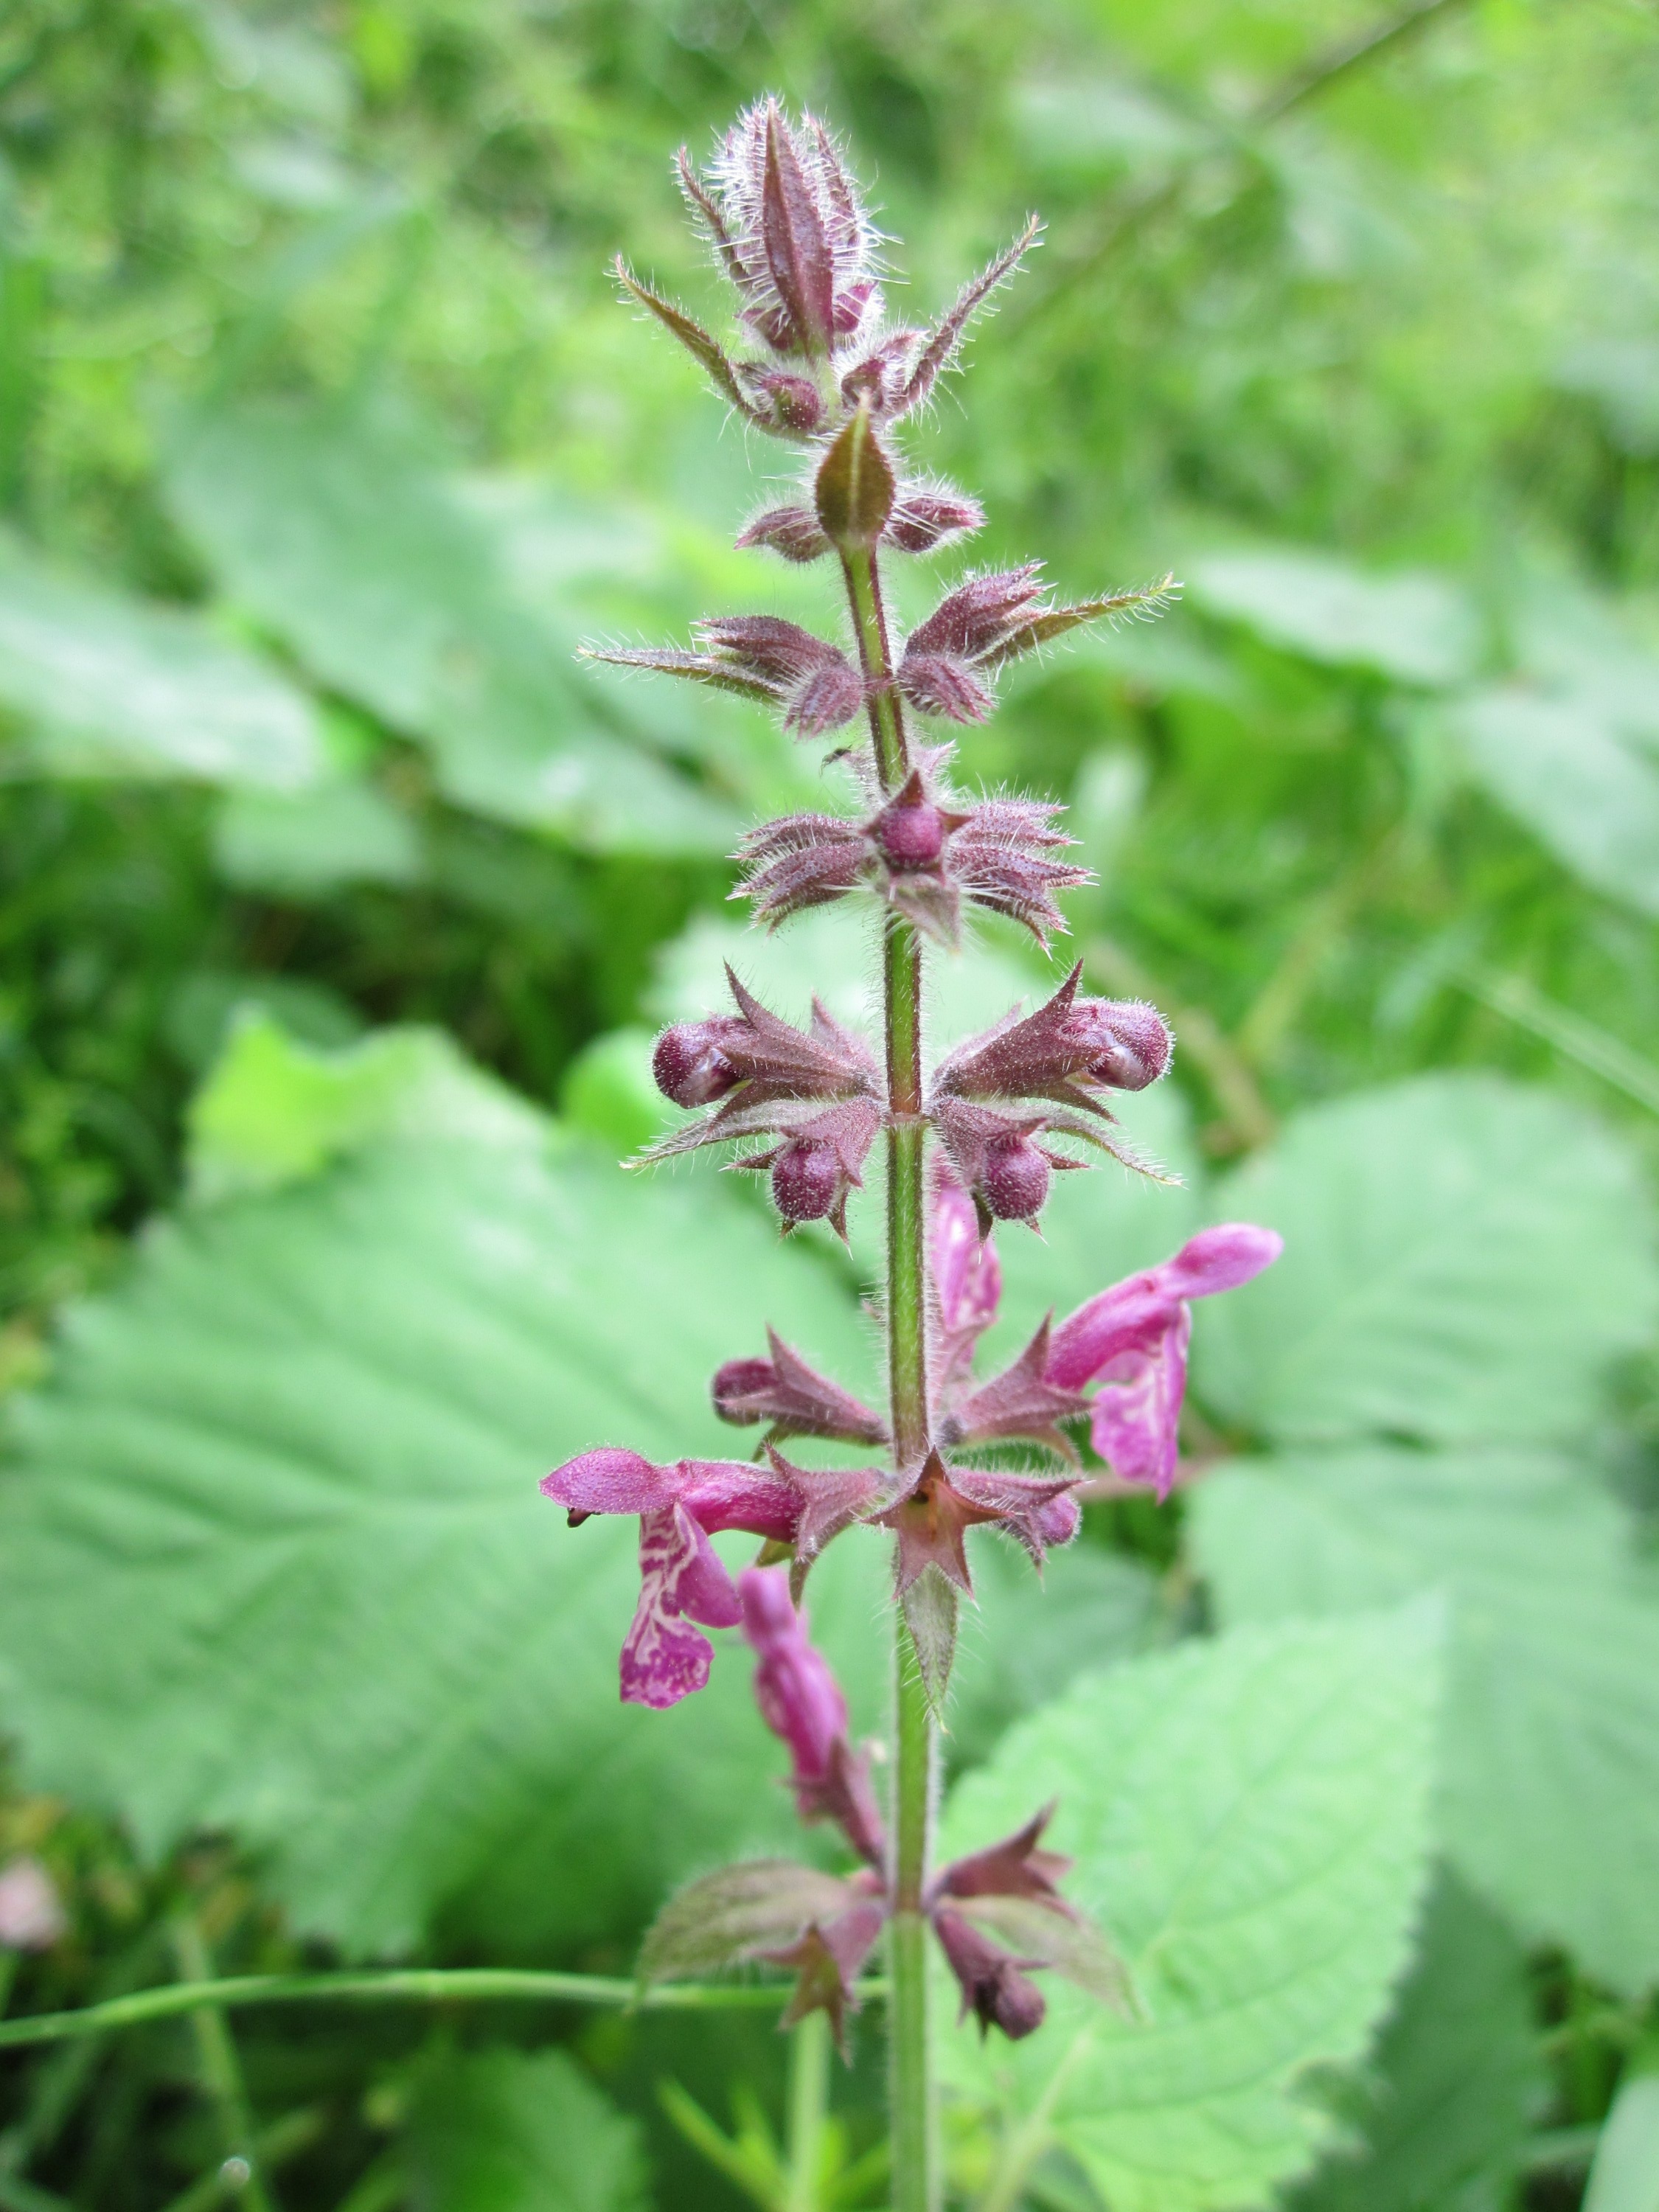
plant, leaf, flower, herb, botany, flora, wildflower, species, inflorescence, flowering plant, hedge woundwort, annual plant, hedge nettle, land plant, hyssopus, fumaria, stachys slyvatica